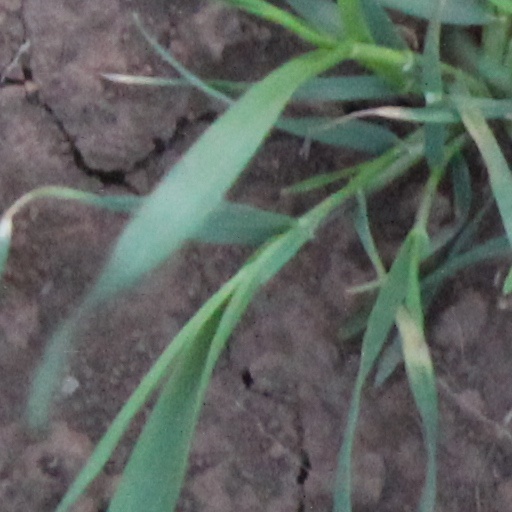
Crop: wheat